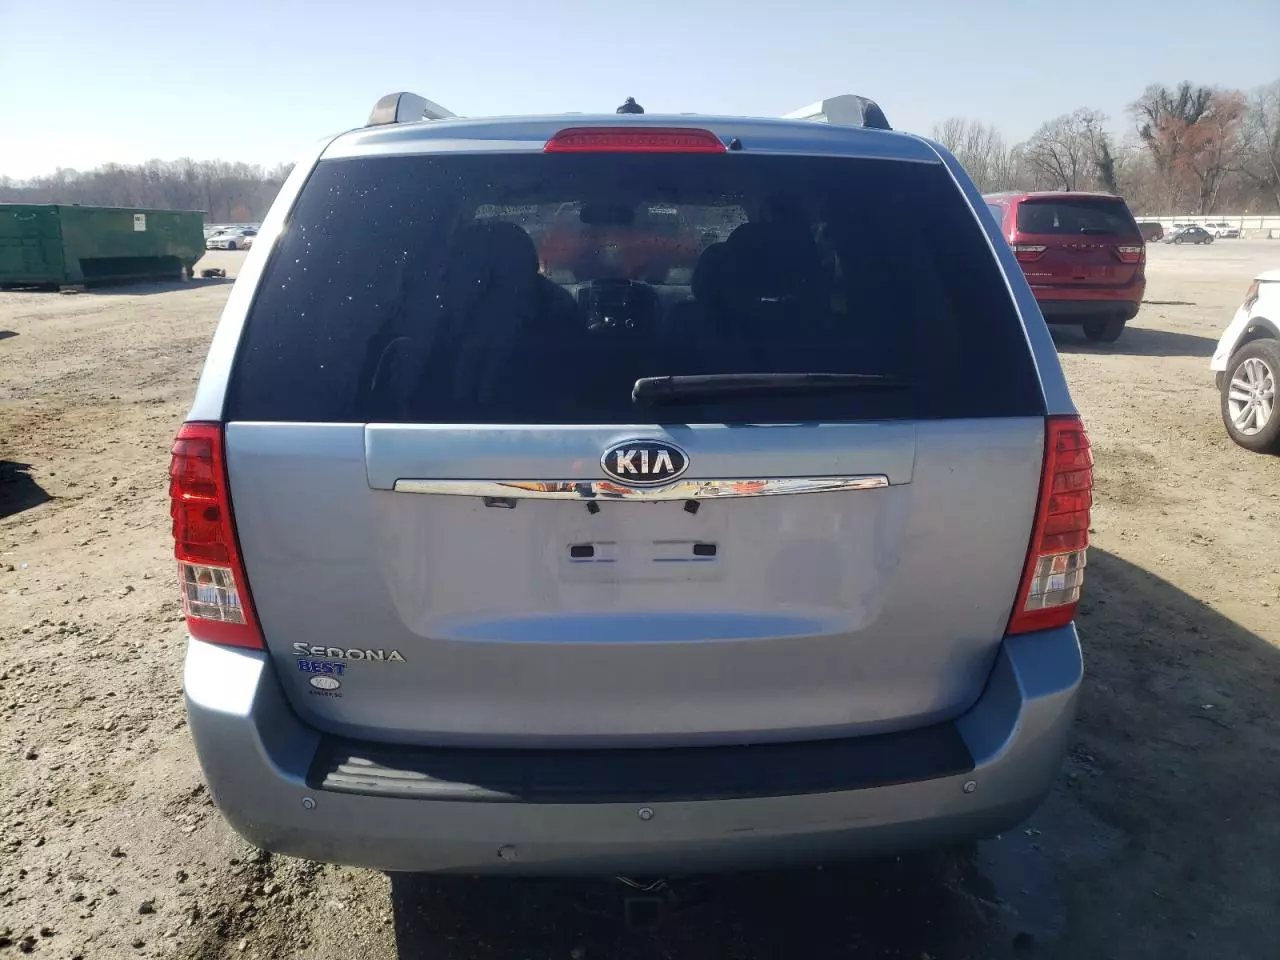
Aucun dommage détecté.
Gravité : aucun